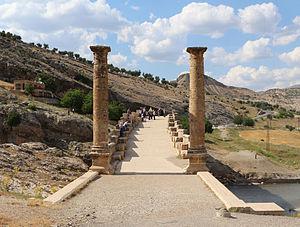
Pont de Septime Sévère, Turquie